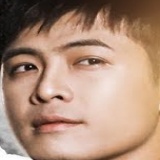
ca sĩ Gin Tuấn Kiệt